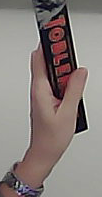
Product: toblerone_black